List of mammals of Croatia

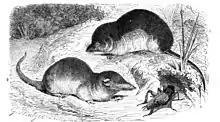
Common shrew

The "shrew-forms" are insectivorous mammals. The shrews and solenodons closely resemble mice while the moles are stout-bodied burrowers.